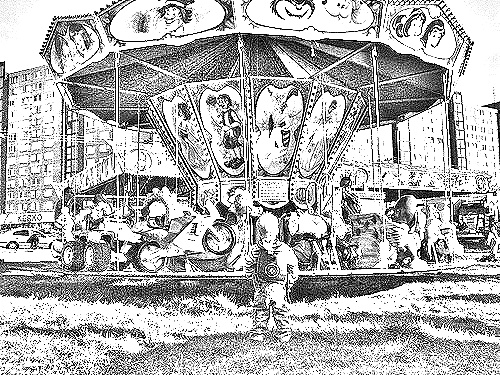
Portrait style: Sketch Portrait